Carol Channing

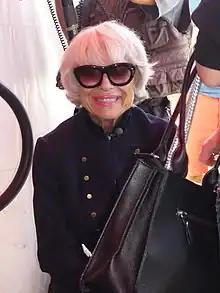
Channing in 2009

During her film career, Channing also made some guest appearances on television sitcoms and talk shows, including "What's My Line?" where she appeared in 11 episodes from 1962 to 1966. Channing did voice-over work in cartoons, most notably as Grandmama in an animated version of "The Addams Family" from 1992 to 1995.